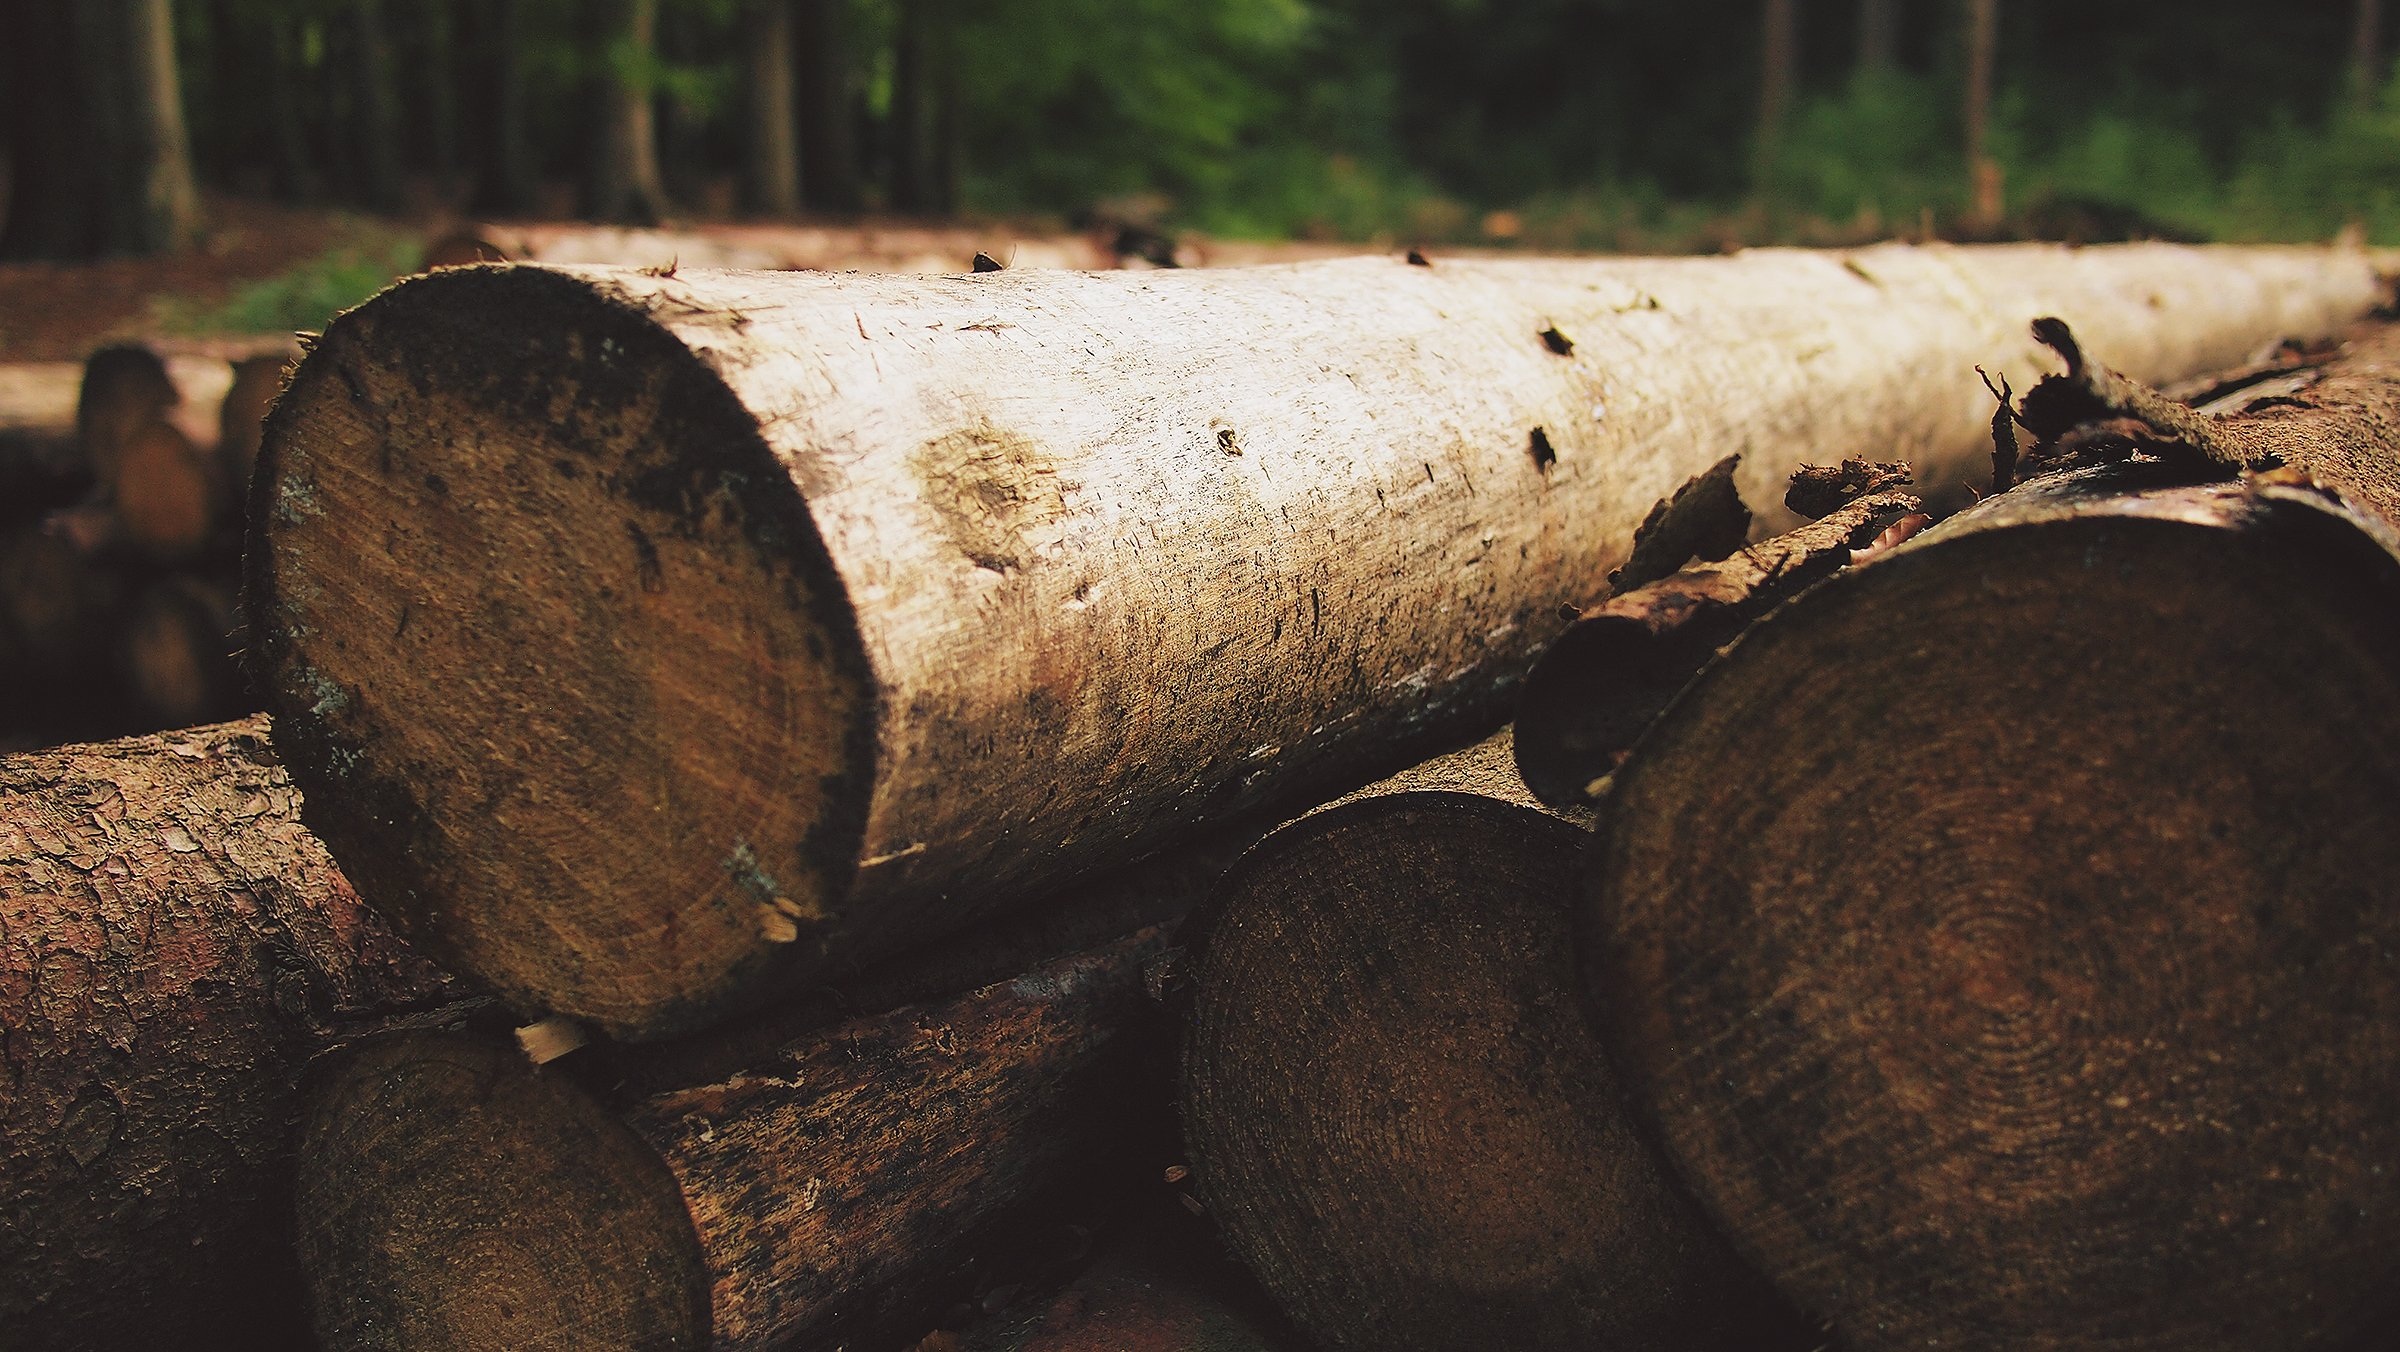
tree, nature, forest, branch, plant, wood, morning, leaf, trunk, autumn, soil, agriculture, lumber, close up, woods, temple, logs, macro photography, rural area, man made object, woody plant